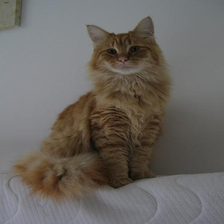
Species: cat
Breed: Maine Coon